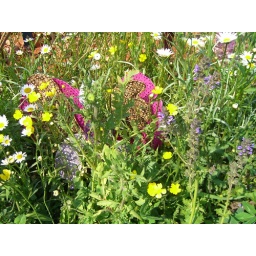
butterfly in the grass